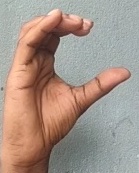
ASL sign: C